Navy Midshipmen football

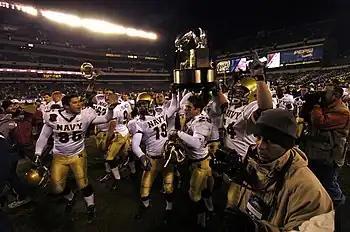
Navy celebrates after winning the 2005 Army–Navy Game on December 3, 2005.

The Army-Navy Game, played annually on the last weekend of the college football regular season in early December, pits the football teams of the U.S. Military Academy at West Point, New York (Army) against the Navy Midshipmen. It is one of the most traditional and enduring rivalries in college football, and is televised every year by CBS. It was in the 1963 Army–Navy game that instant replay made its television debut.